Luksefjell Church

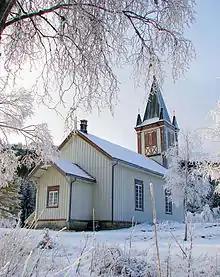
View of the church

Luksefjell Church is a parish church of the Church of Norway in Skien Municipality in Telemark county, Norway. It is located in the village of Luksefjell. It is one of the churches for the Gjerpen parish which is part of the Skien prosti (deanery) in the Diocese of Agder og Telemark. The white, wooden church was built in a rectangular design in 1858 using plans drawn up by the architect Anders Thorsen. The church seats about 104 people.